Badminton at the 2018 Summer Youth Olympics – Mixed team relay

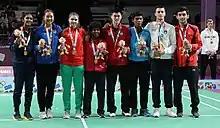
The gold medailists

These are the results for the mixed teams event at the 2018 Summer Youth Olympics.